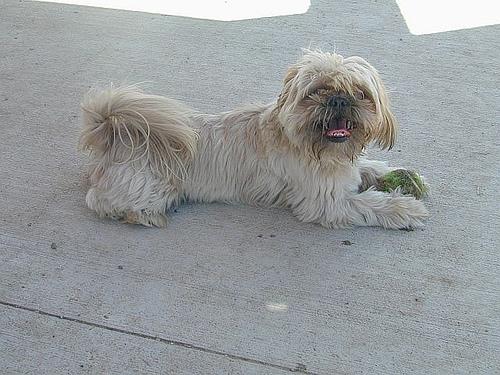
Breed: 361-n000123-Shih_Tzu